Sutopo Purwo Nugroho

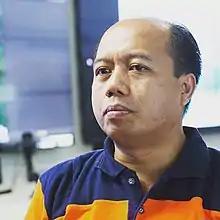
Sutopo in 2017

Sutopo Purwo Nugroho (7 October 1969 – 7 July 2019) was an Indonesian civil servant and academic who worked at the Indonesian National Board for Disaster Management as its head of public relations.